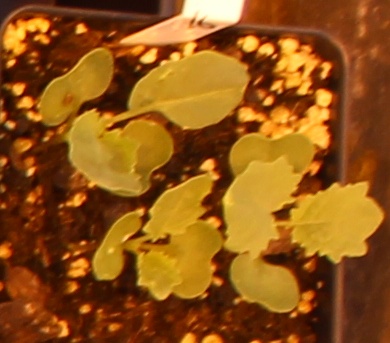
Label: Canola